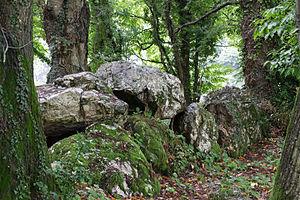
Allée couverte de Bel Evan à Plouër-sur-Rance.Brezhoneg: Alez toet Bel Evan e Plouhern. This building is inscrit au titre des Monuments Historiques. It is indexed in the Base Mérimée, a database of architectural heritage maintained by the French Ministry of Culture,
Plouër-sur-Rance [pluɛʁ syʁ ʁɑ̃s] est une commune française située dans le département des Côtes-d'Armor en région Bretagne.
L'allée couverte de Bel Evan ou dolmen de Bellevan est un monument mégalithique datant du Néolithique situé sur la commune de Plouër-sur-Rance dans le département français des Côtes-d'Armor.